United Nations Security Council Resolution 495

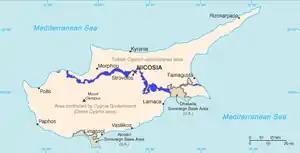
UNFICYP buffer zone

United Nations Security Council resolution 495, adopted unanimously on 14 December 1981, noted a report of the secretary-general that, due to the existing circumstances, the presence of the United Nations Peacekeeping Force in Cyprus (UNFICYP) would continue to be essential for a peaceful settlement. The council expressed its desire for all parties to support the ten-point agreement for the resumption of intercommunal talks, and asked the Secretary-General to report back again before 31 May 1982 to follow the implementation of the resolution.